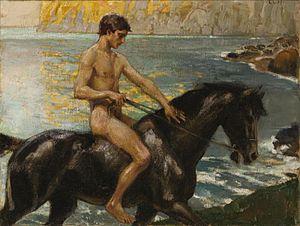
Ludwig von Hofmann, né à Darmstadt le 17 août 1861 et mort à Pillnitz le 23 août 1945, est un peintre allemand.